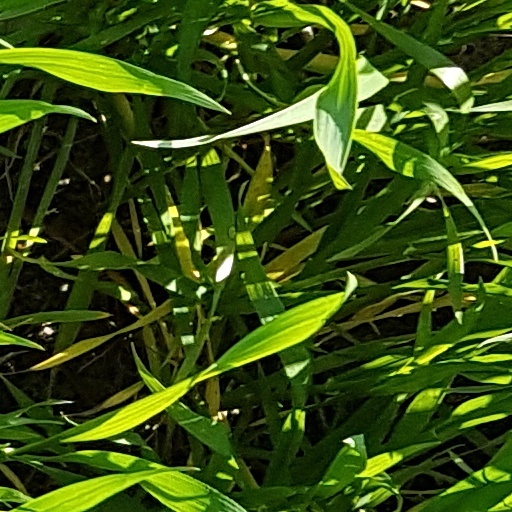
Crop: wheat